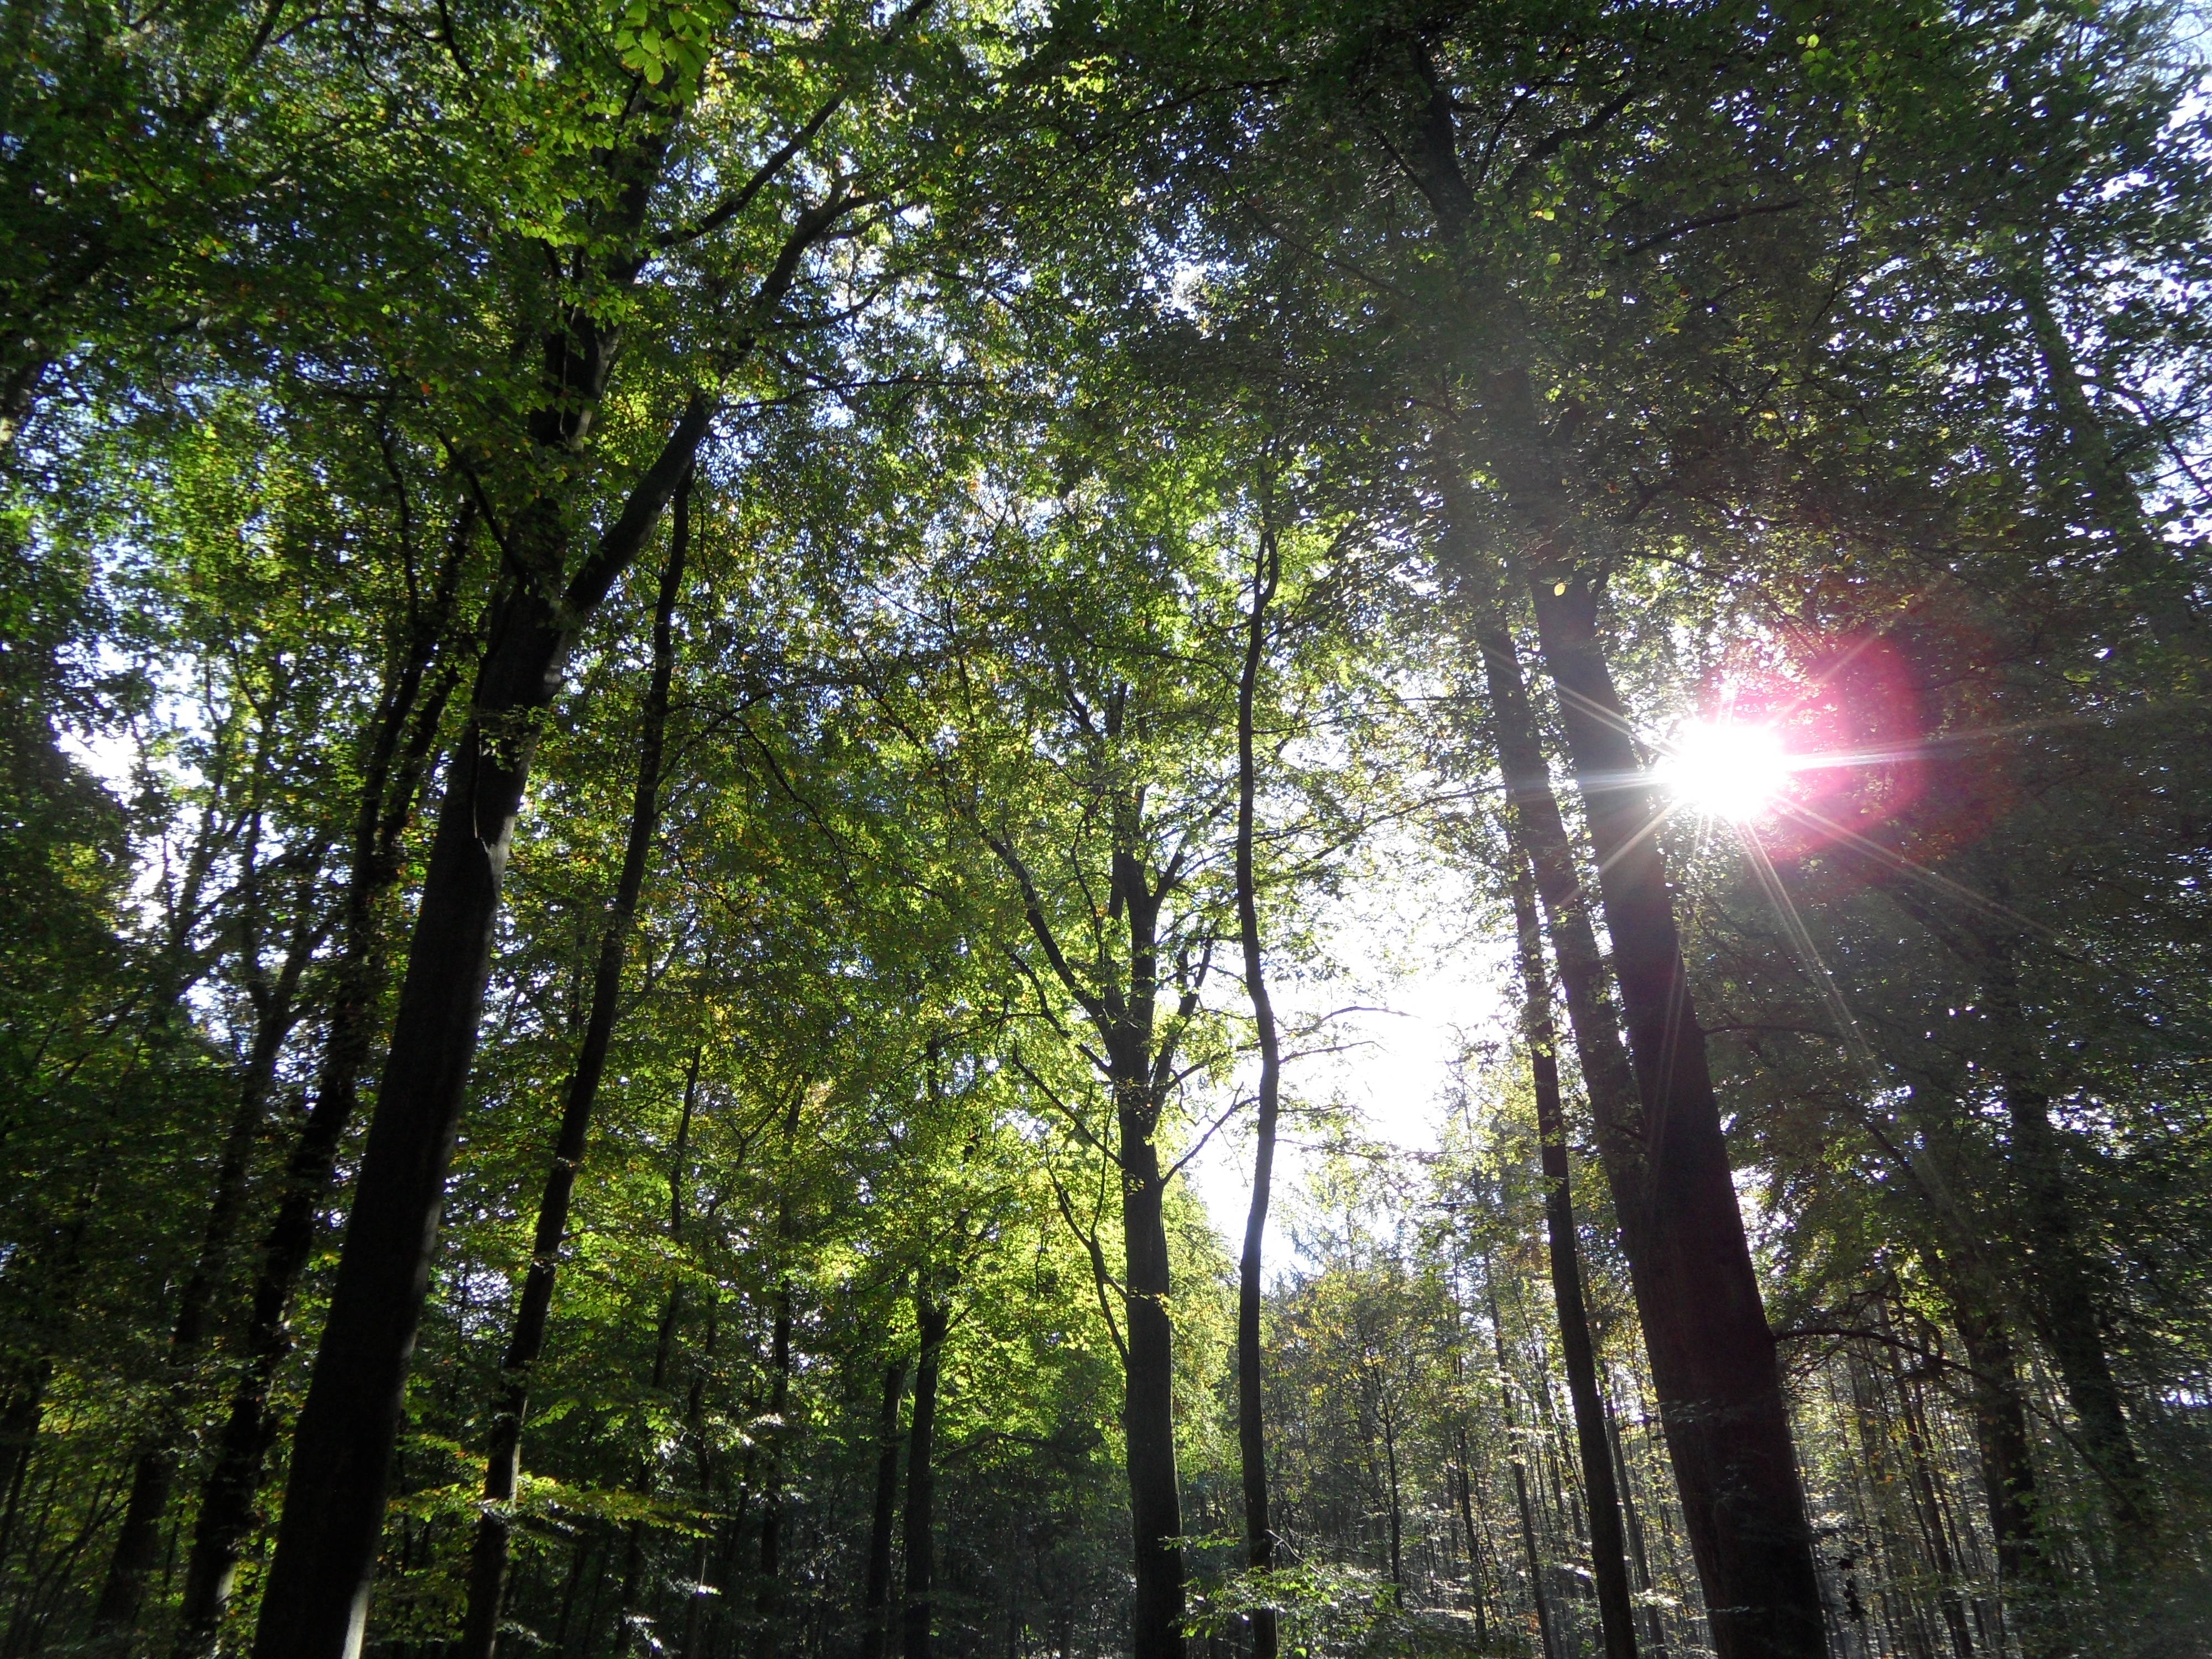
tree, nature, forest, light, plant, sunlight, leaf, jungle, trees, rainforest, woodland, habitat, ecosystem, biome, old growth forest, natural environment, atmospheric phenomenon, woody plant, temperate broadleaf and mixed forest